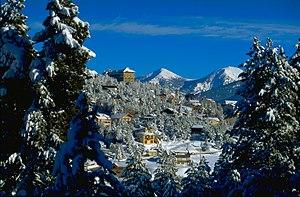
Vue de Font-Romeu côté ouest
Font-Romeu-Odeillo-Via est une commune française située dans le département des Pyrénées-Orientales, en région Occitanie.